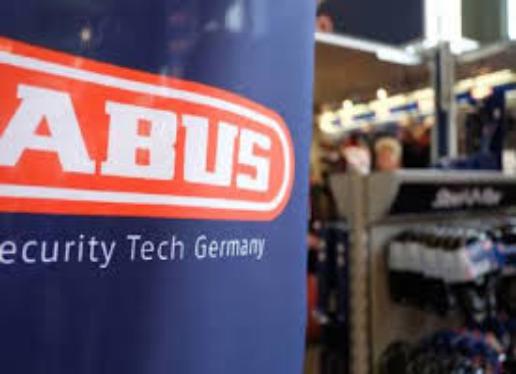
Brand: abus
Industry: Others